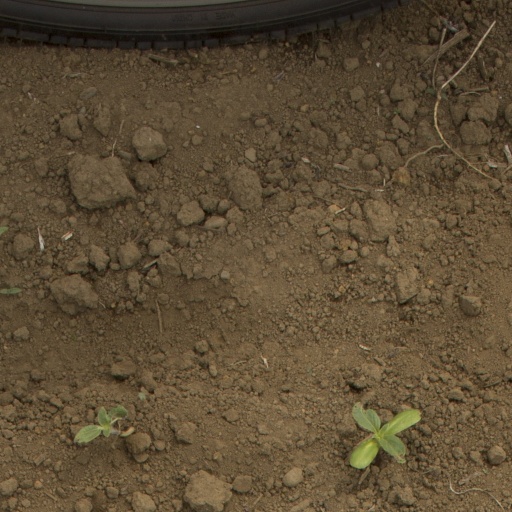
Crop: Jerusalem artichoke